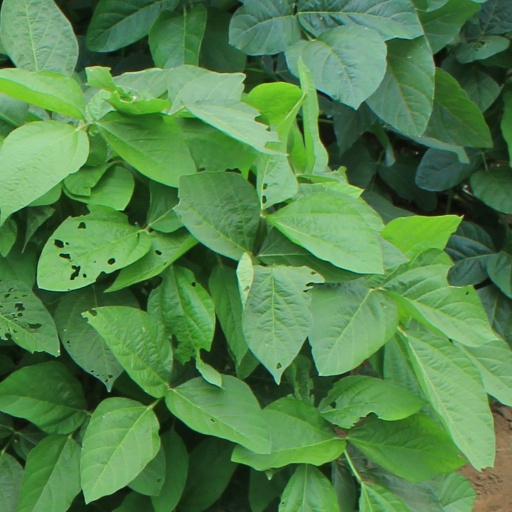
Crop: soybean